Animation World Network

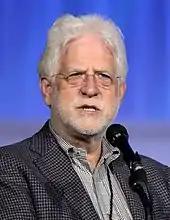
Co-owner Ron Diamond at WonderCon 2022

In 1995, Ron Diamond partnered with Dan Sarto and founded the Animation World Network. A year after "Toy Story" debuted, Sarto and Diamond produced their first issue. "Back then there weren't many people publishing on the Internet, but we decided to go online and bypass print altogether; not just for cost reasons but because animators are always ahead of the curve when it comes to exploring new technologies," Diamond said.